Hocken Collections

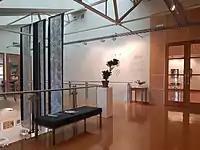
Interior foyer

The library also has an extensive collection of New Zealand music recordings and sheet music—including much related to Dunedin's rock-music scene—and a substantial collection of New Zealand art; the upper floor of the library includes a gallery which is regularly used for shows of art both from the library's collection and from visiting and resident University of Otago artists.